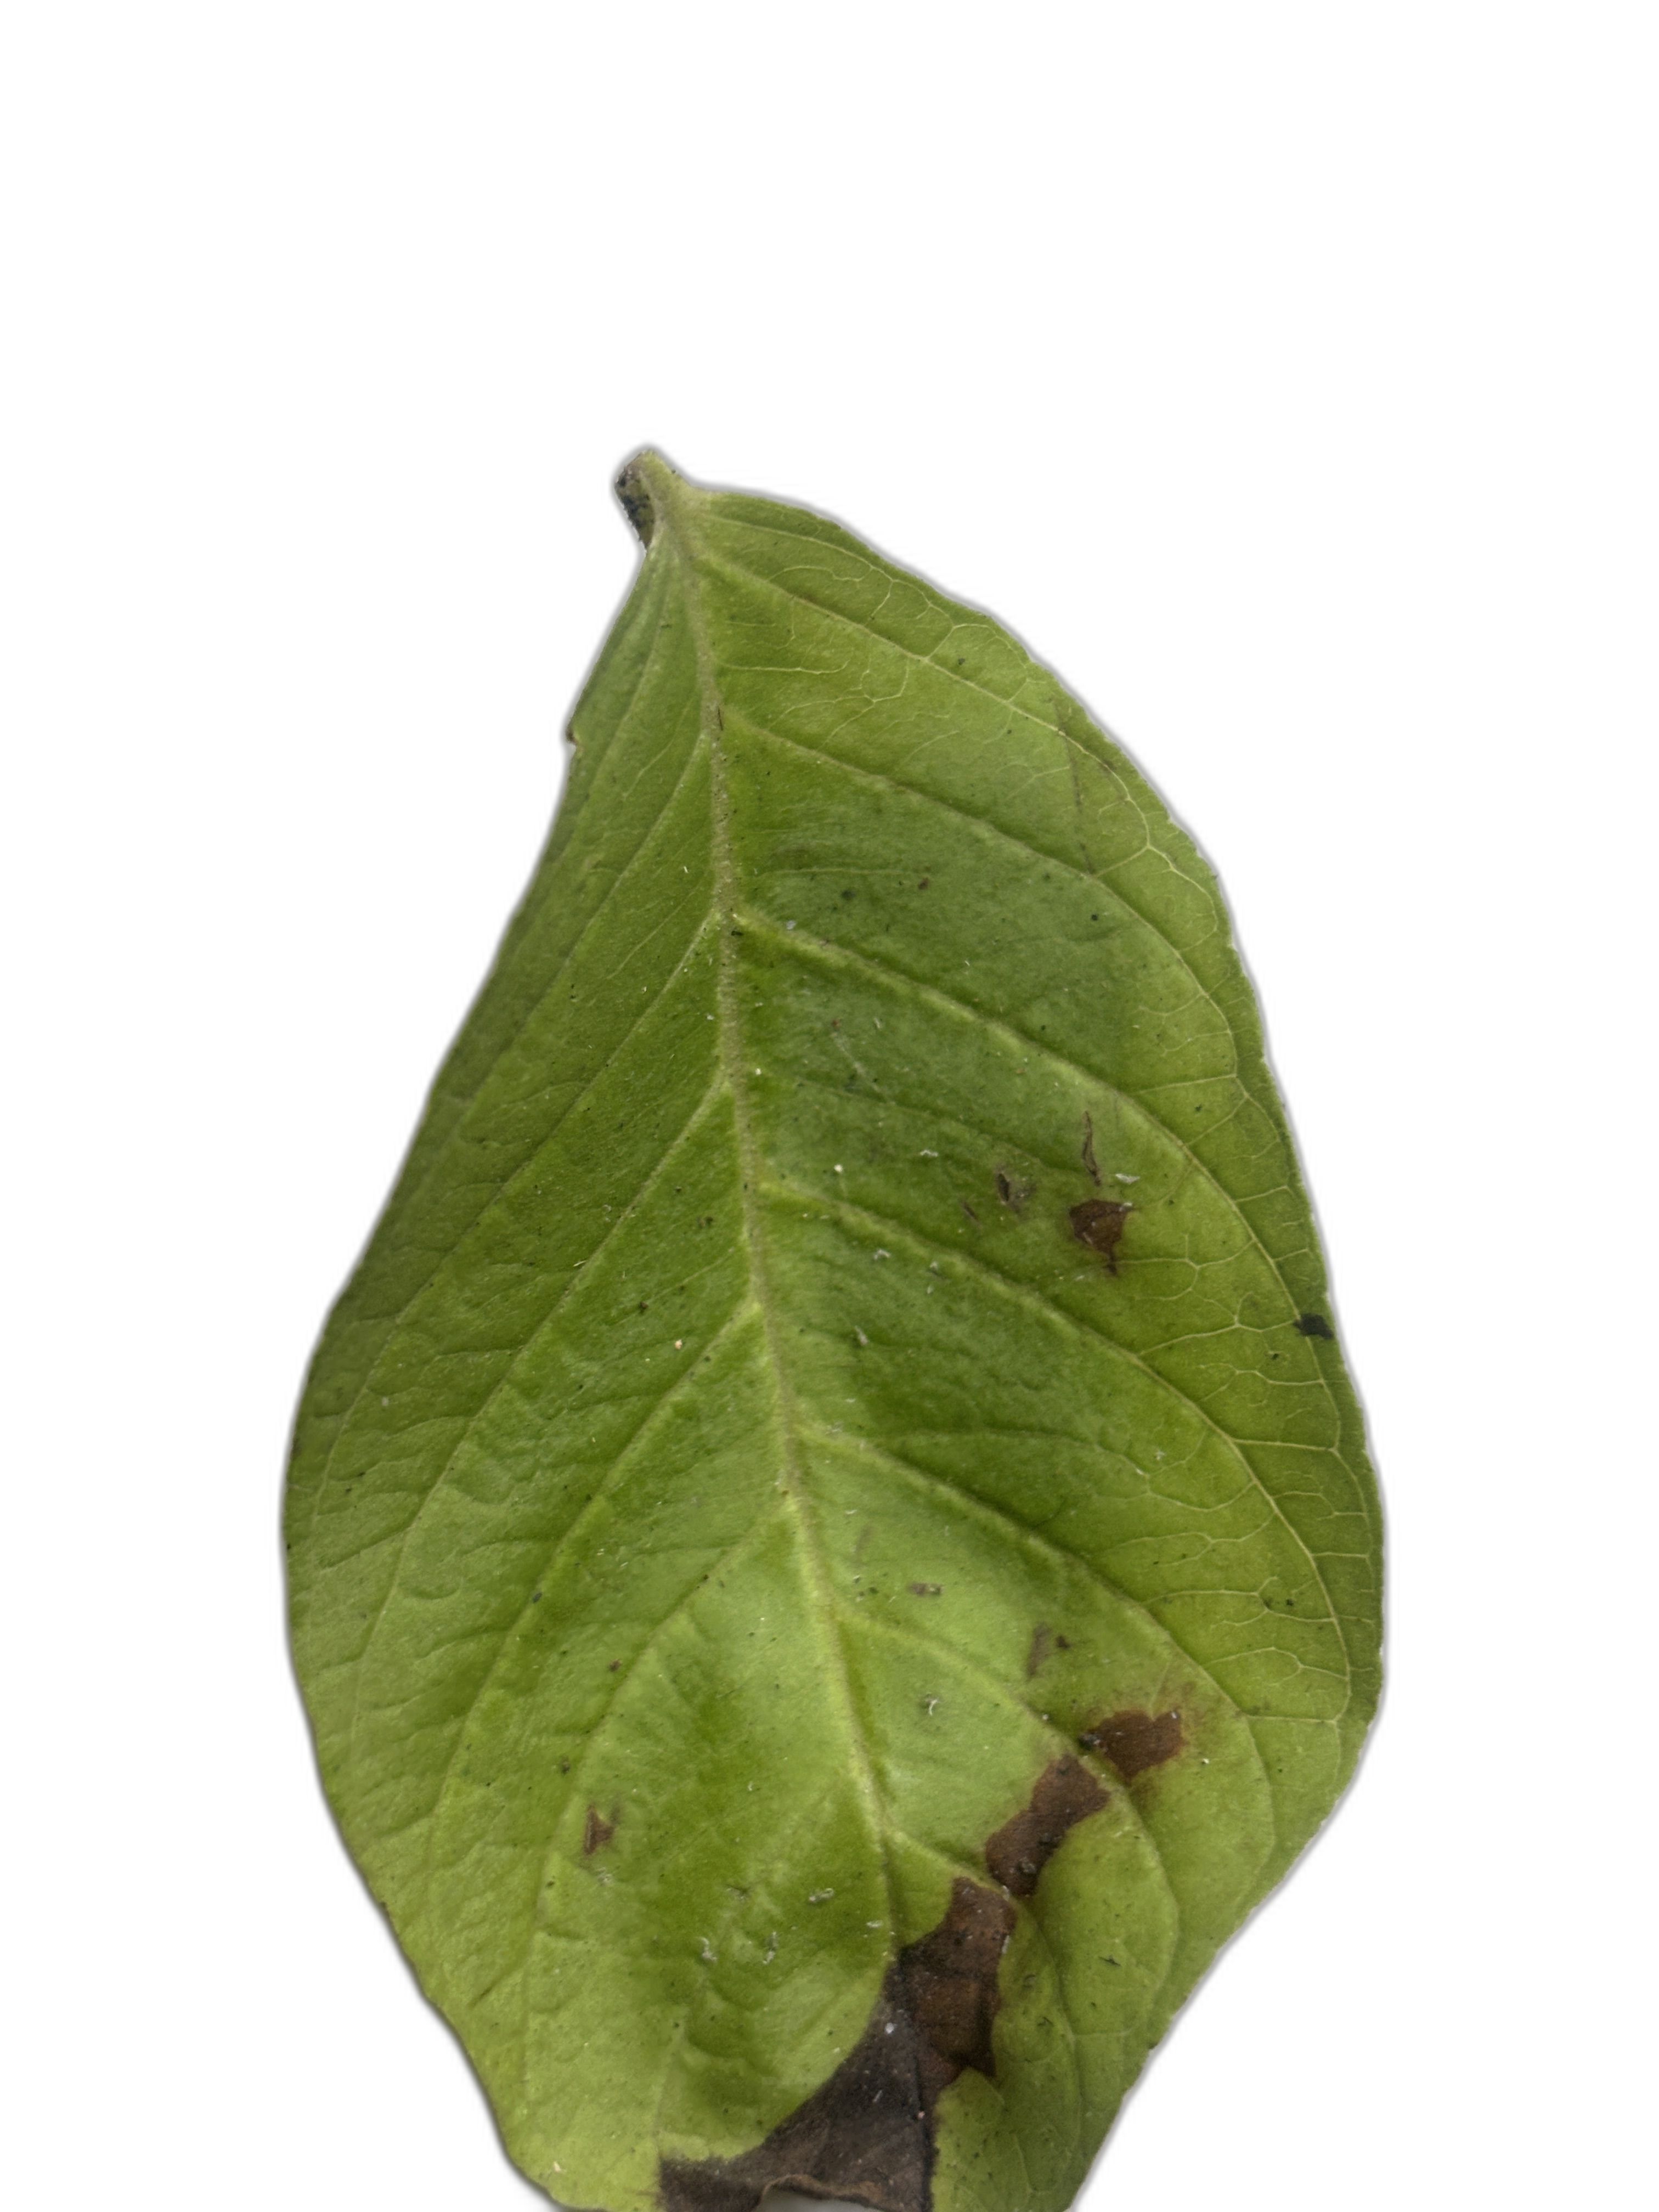
Plant part: leaf
Disease: Canker